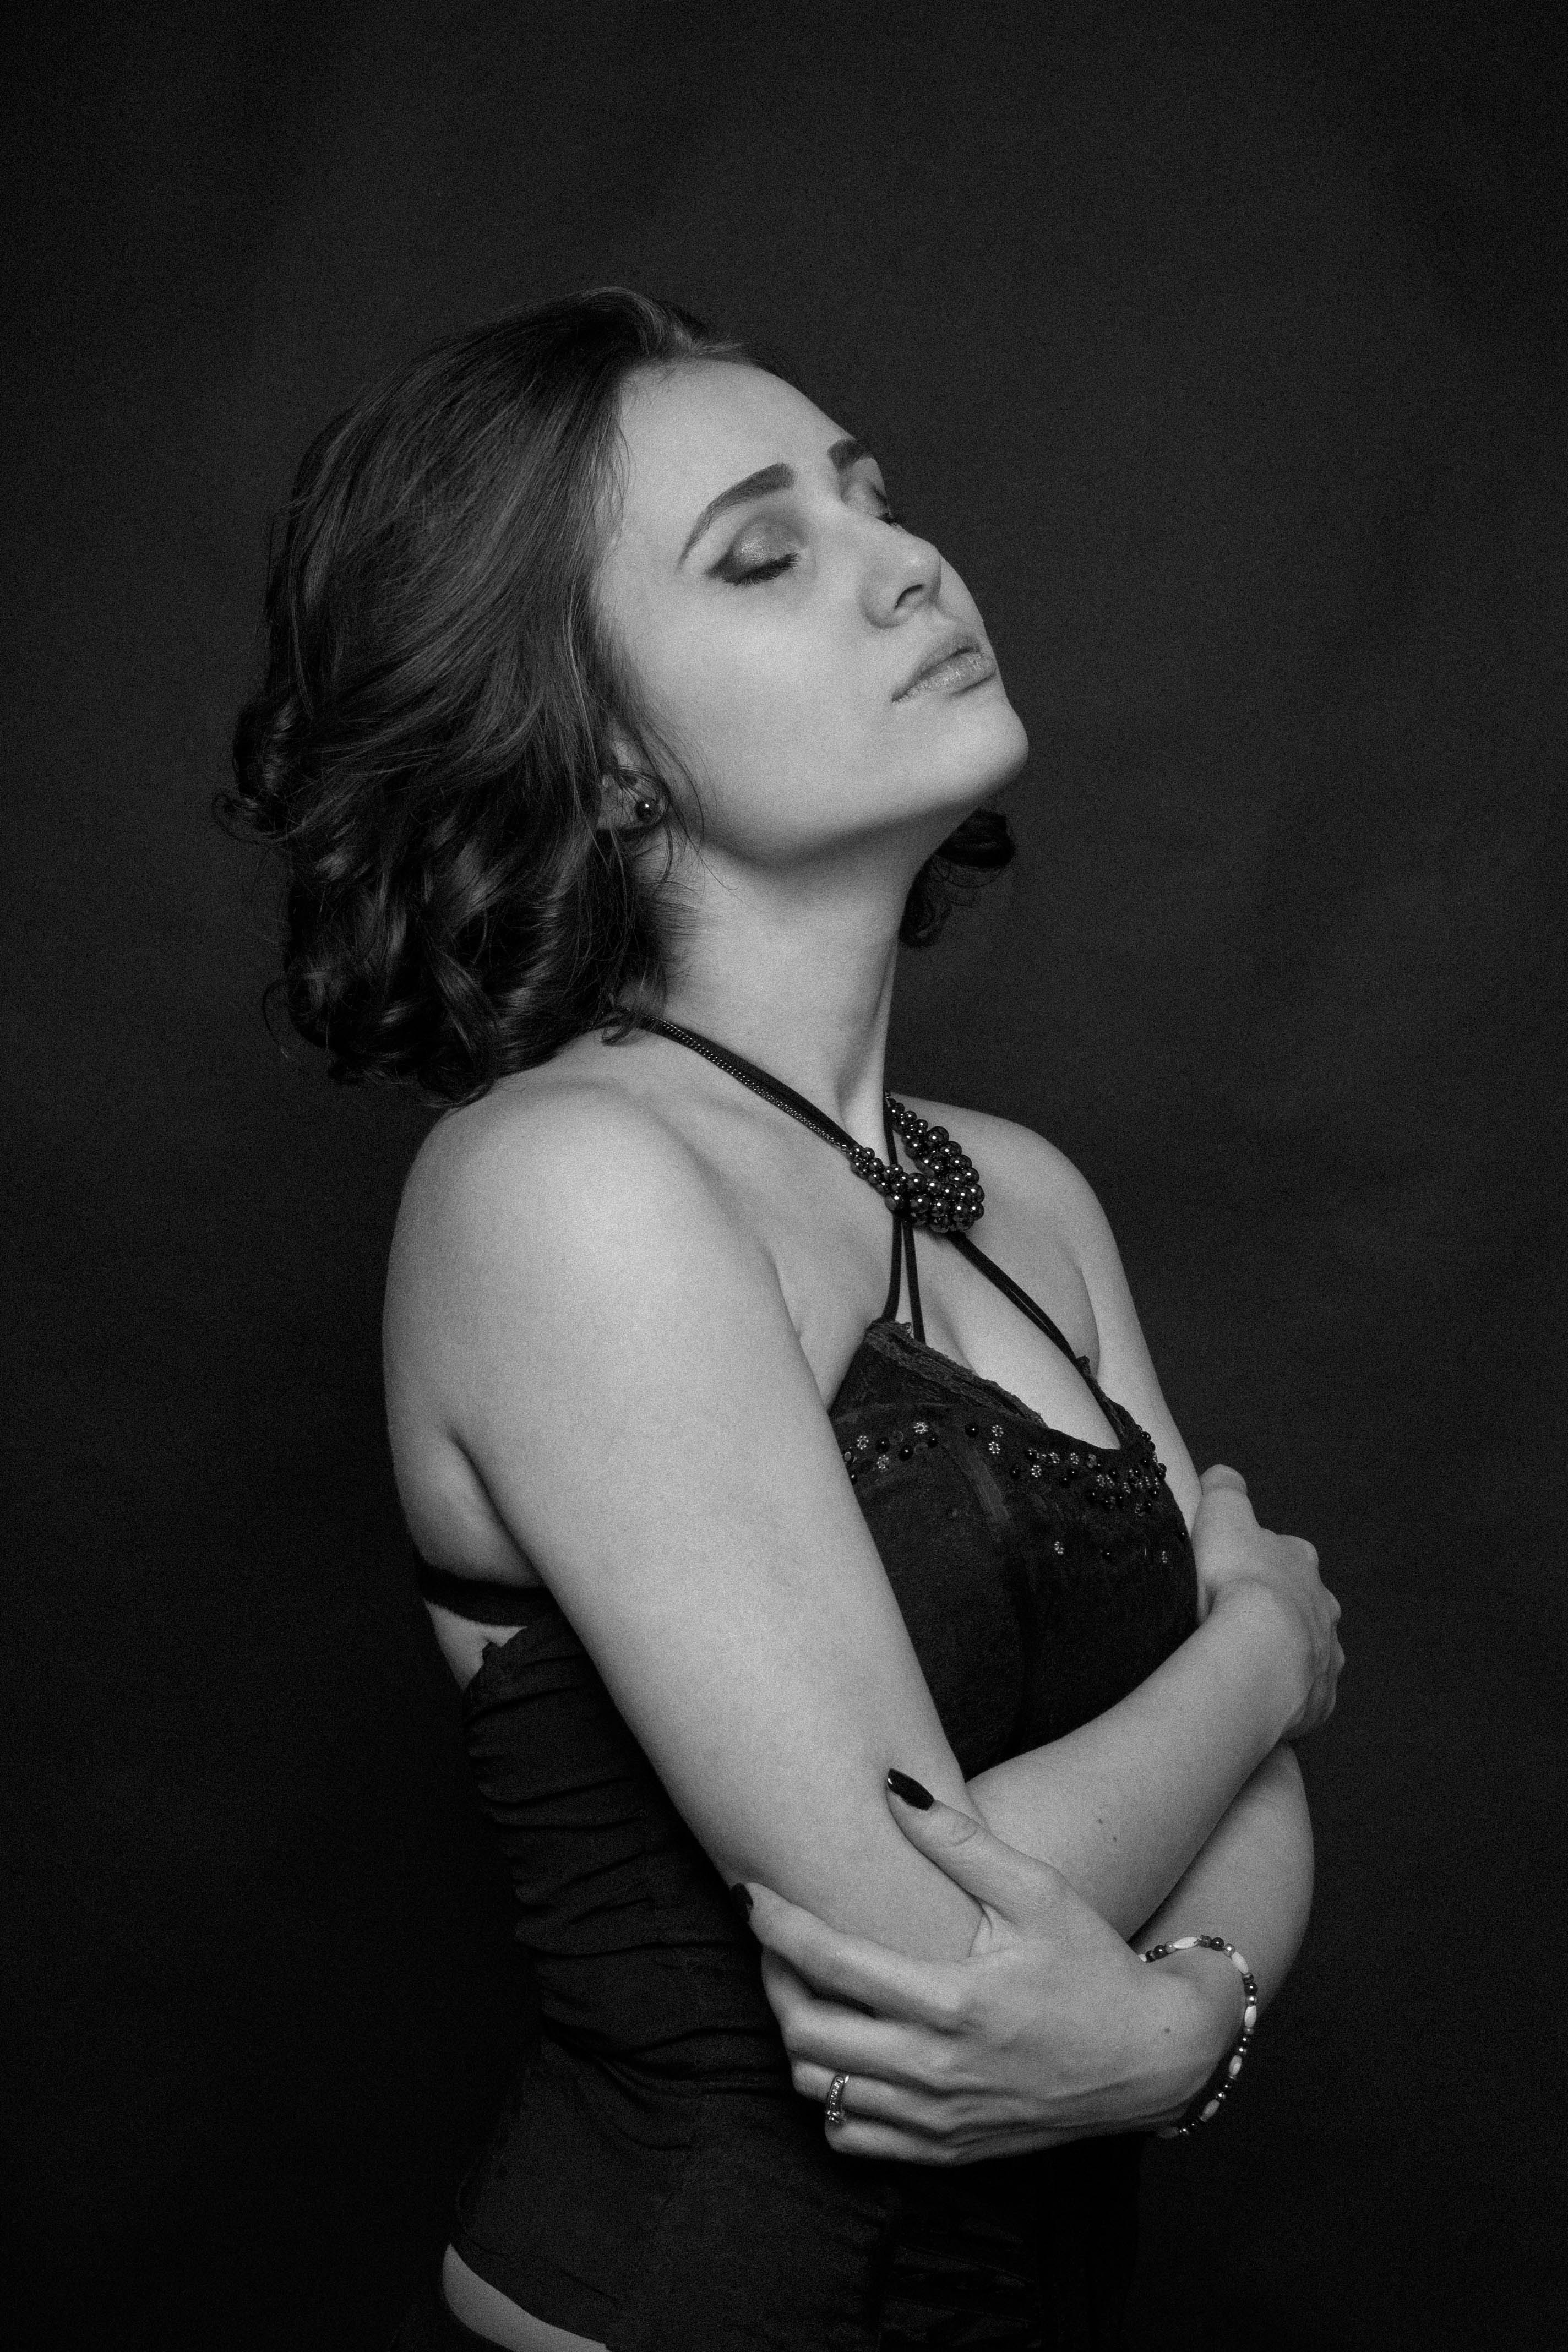
person, black and white, girl, woman, white, photography, portrait, model, sitting, darkness, fashion, black, monochrome, lady, drama, photograph, beauty, photo shoot, riddle, monochrome photography, portrait photography, art model